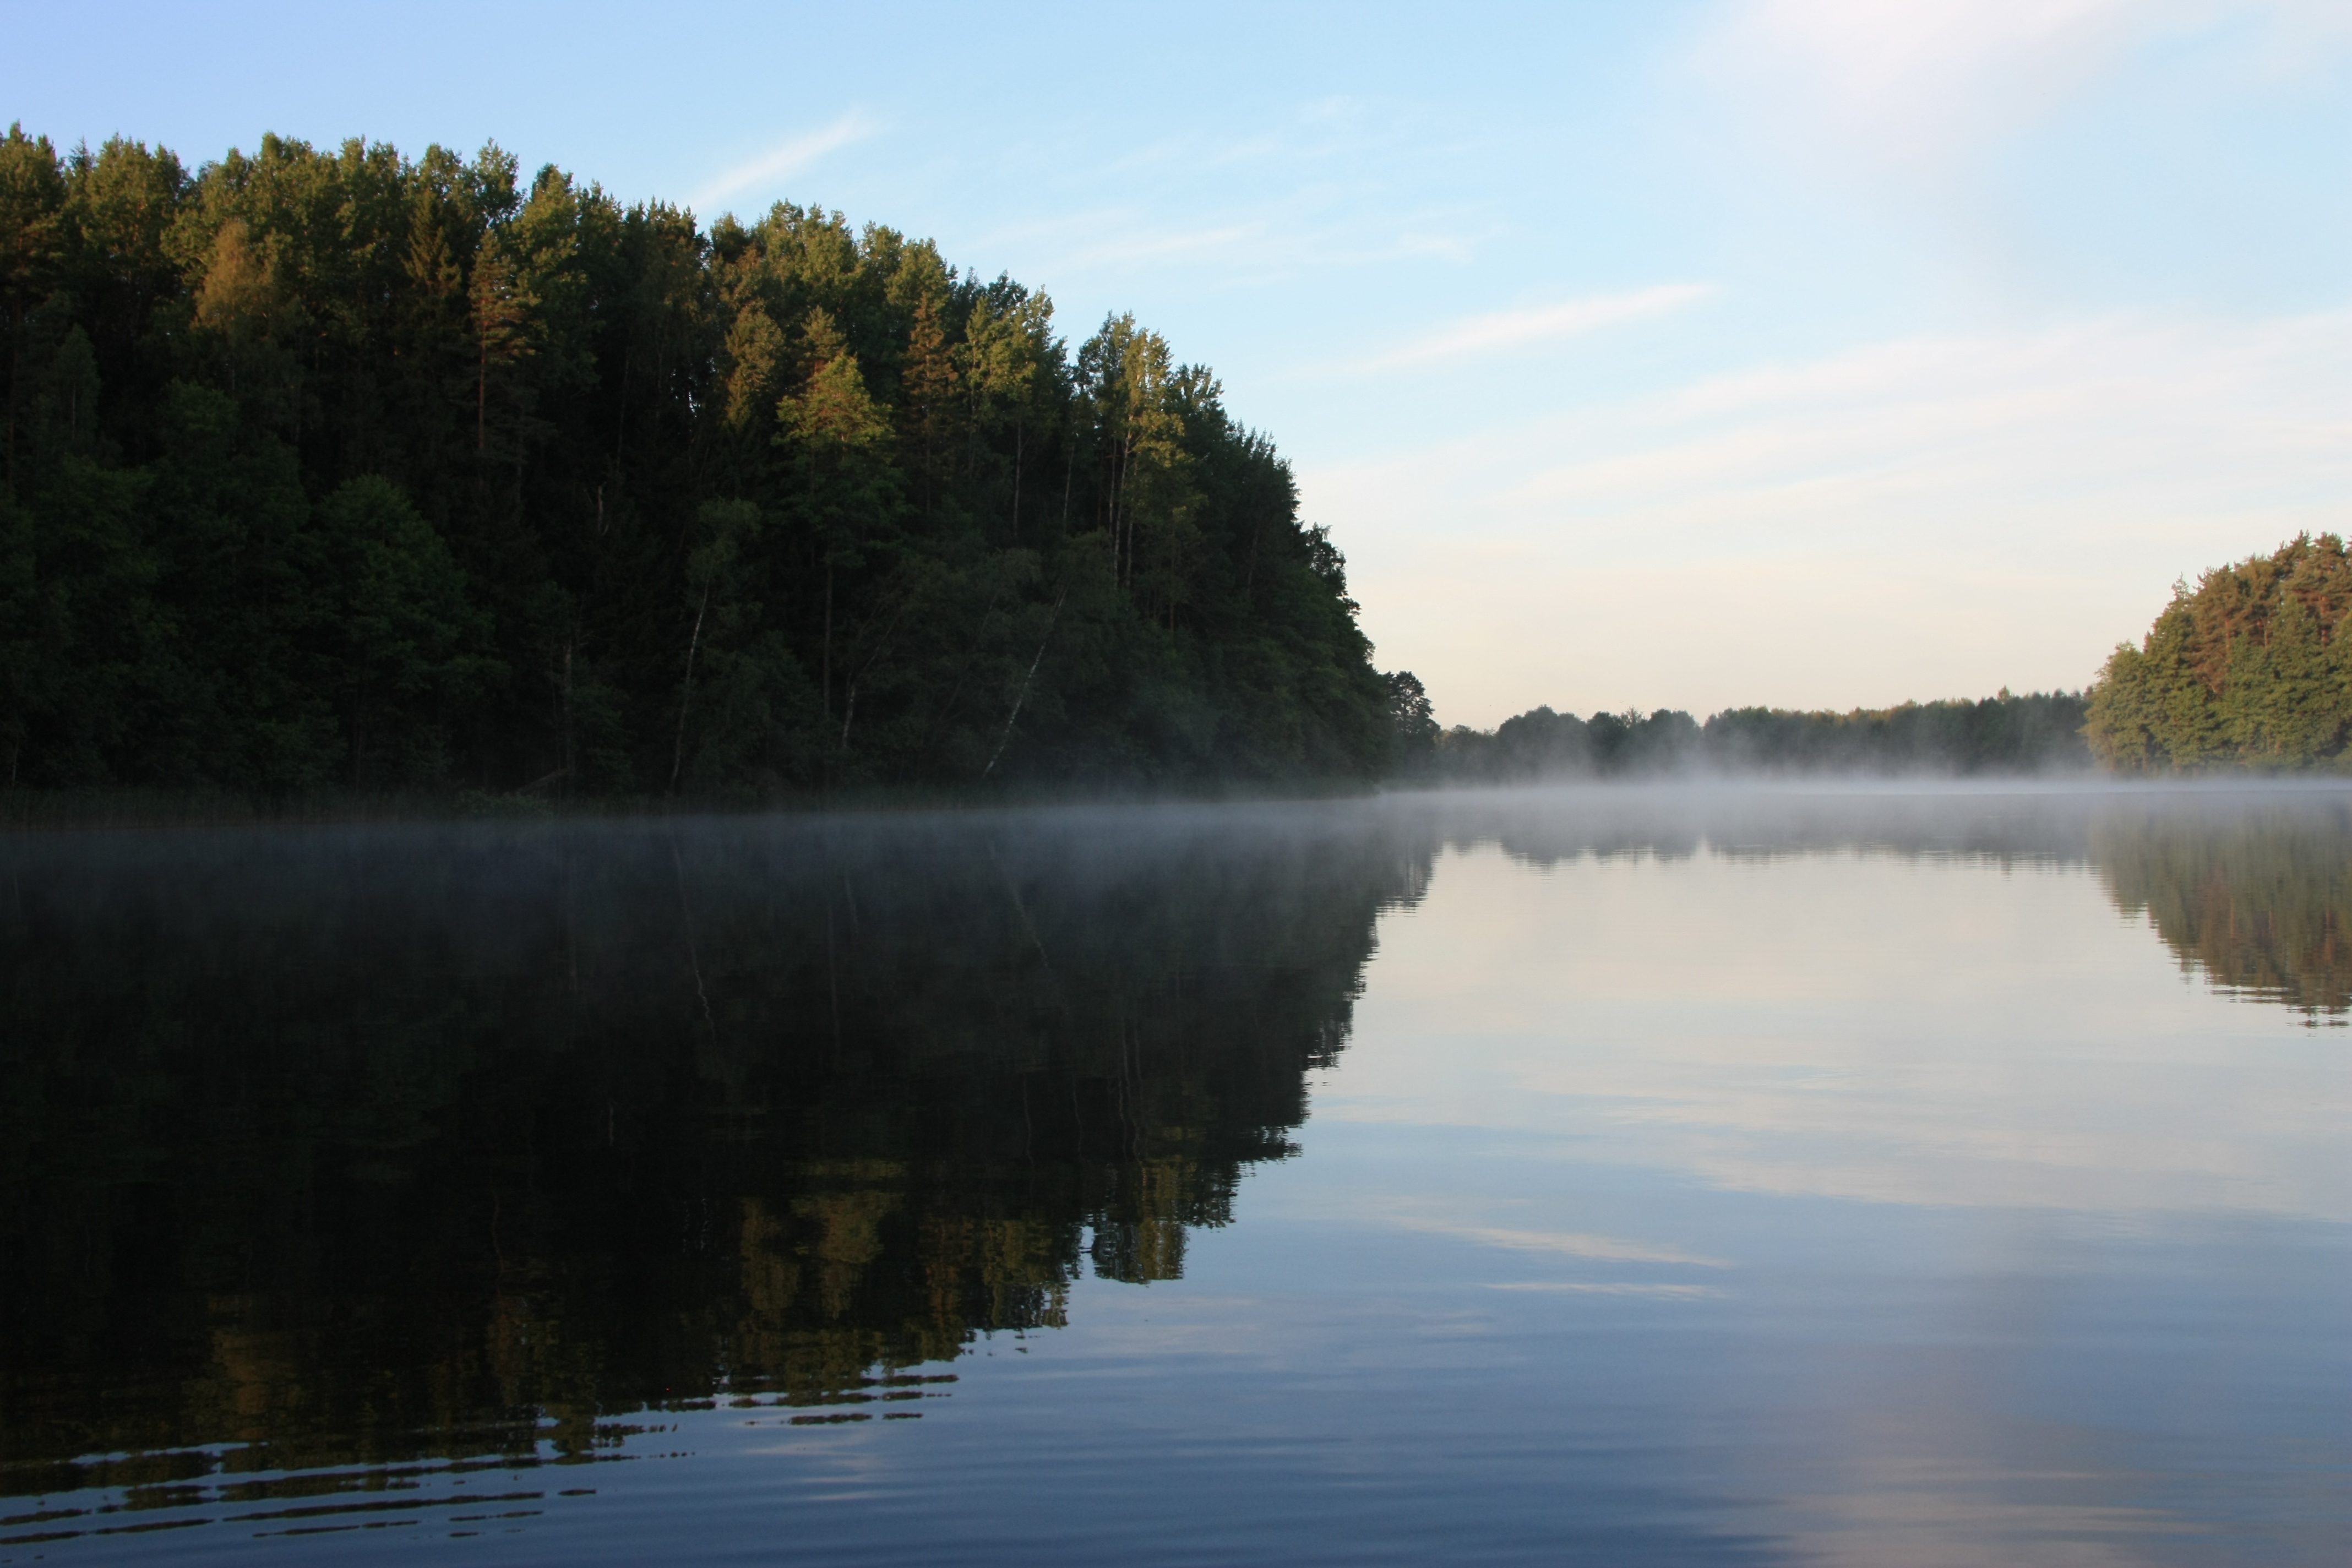
landscape, tree, water, nature, sunrise, mist, sunlight, morning, lake, dawn, river, pond, reflection, autumn, reservoir, waterway, body of water, habitat, loch, morning mist, atmospheric phenomenon